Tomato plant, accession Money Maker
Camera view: vertical (180 deg); turntable rotation: 60 degrees
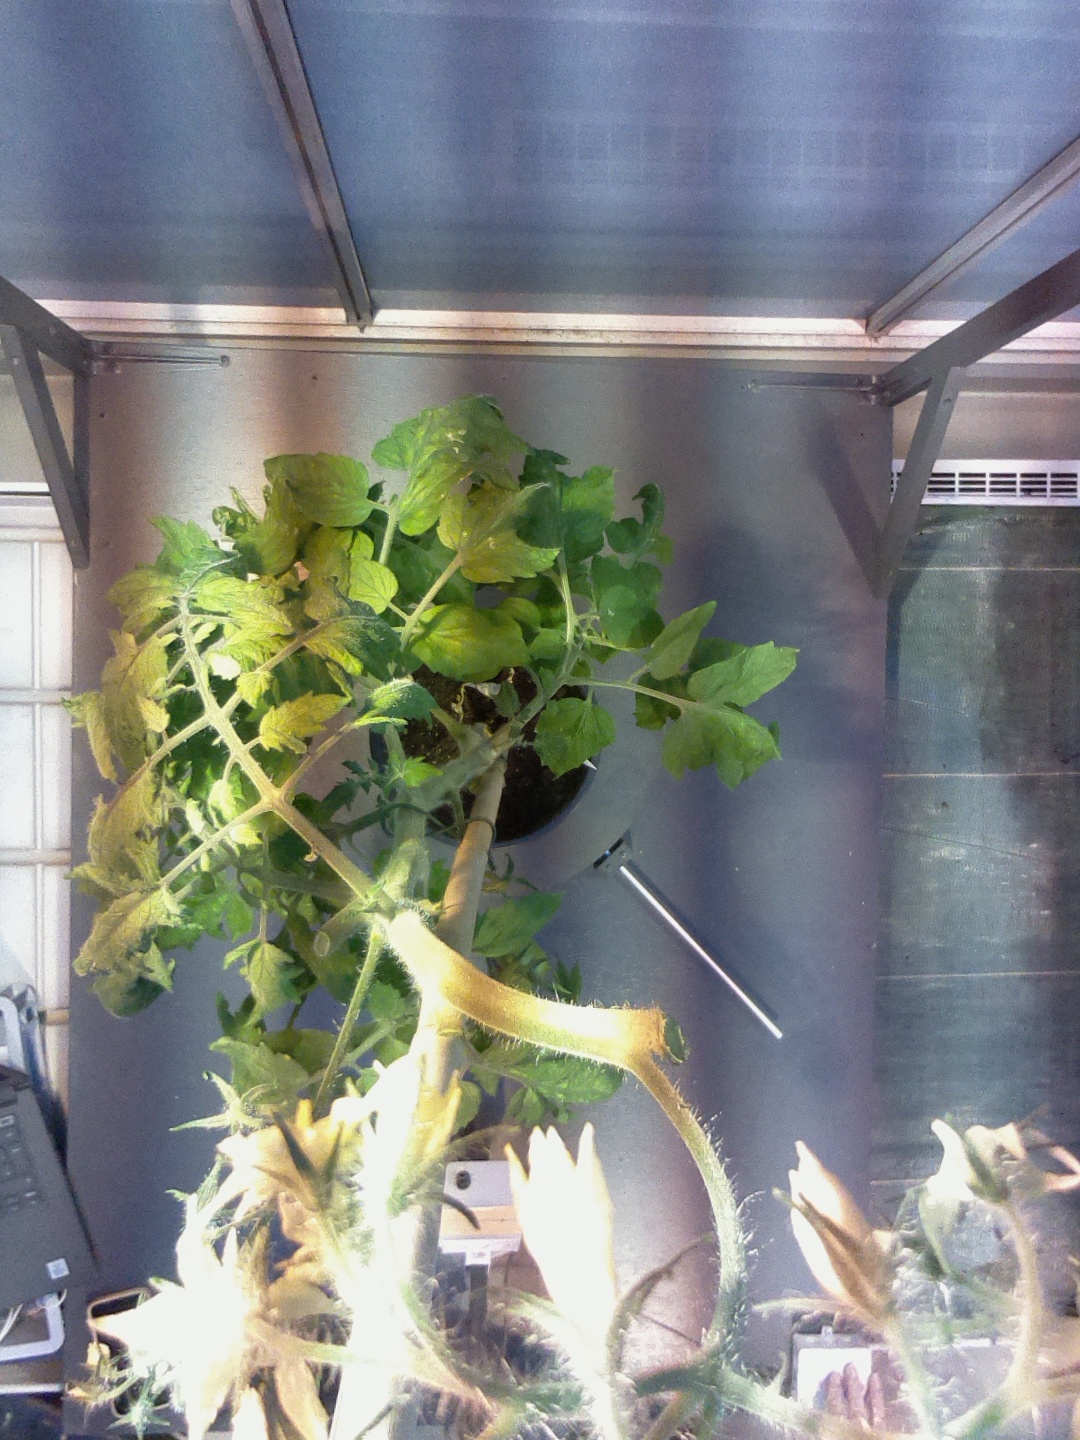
BBCH growth stage 73: 30%-40% of final fruit size